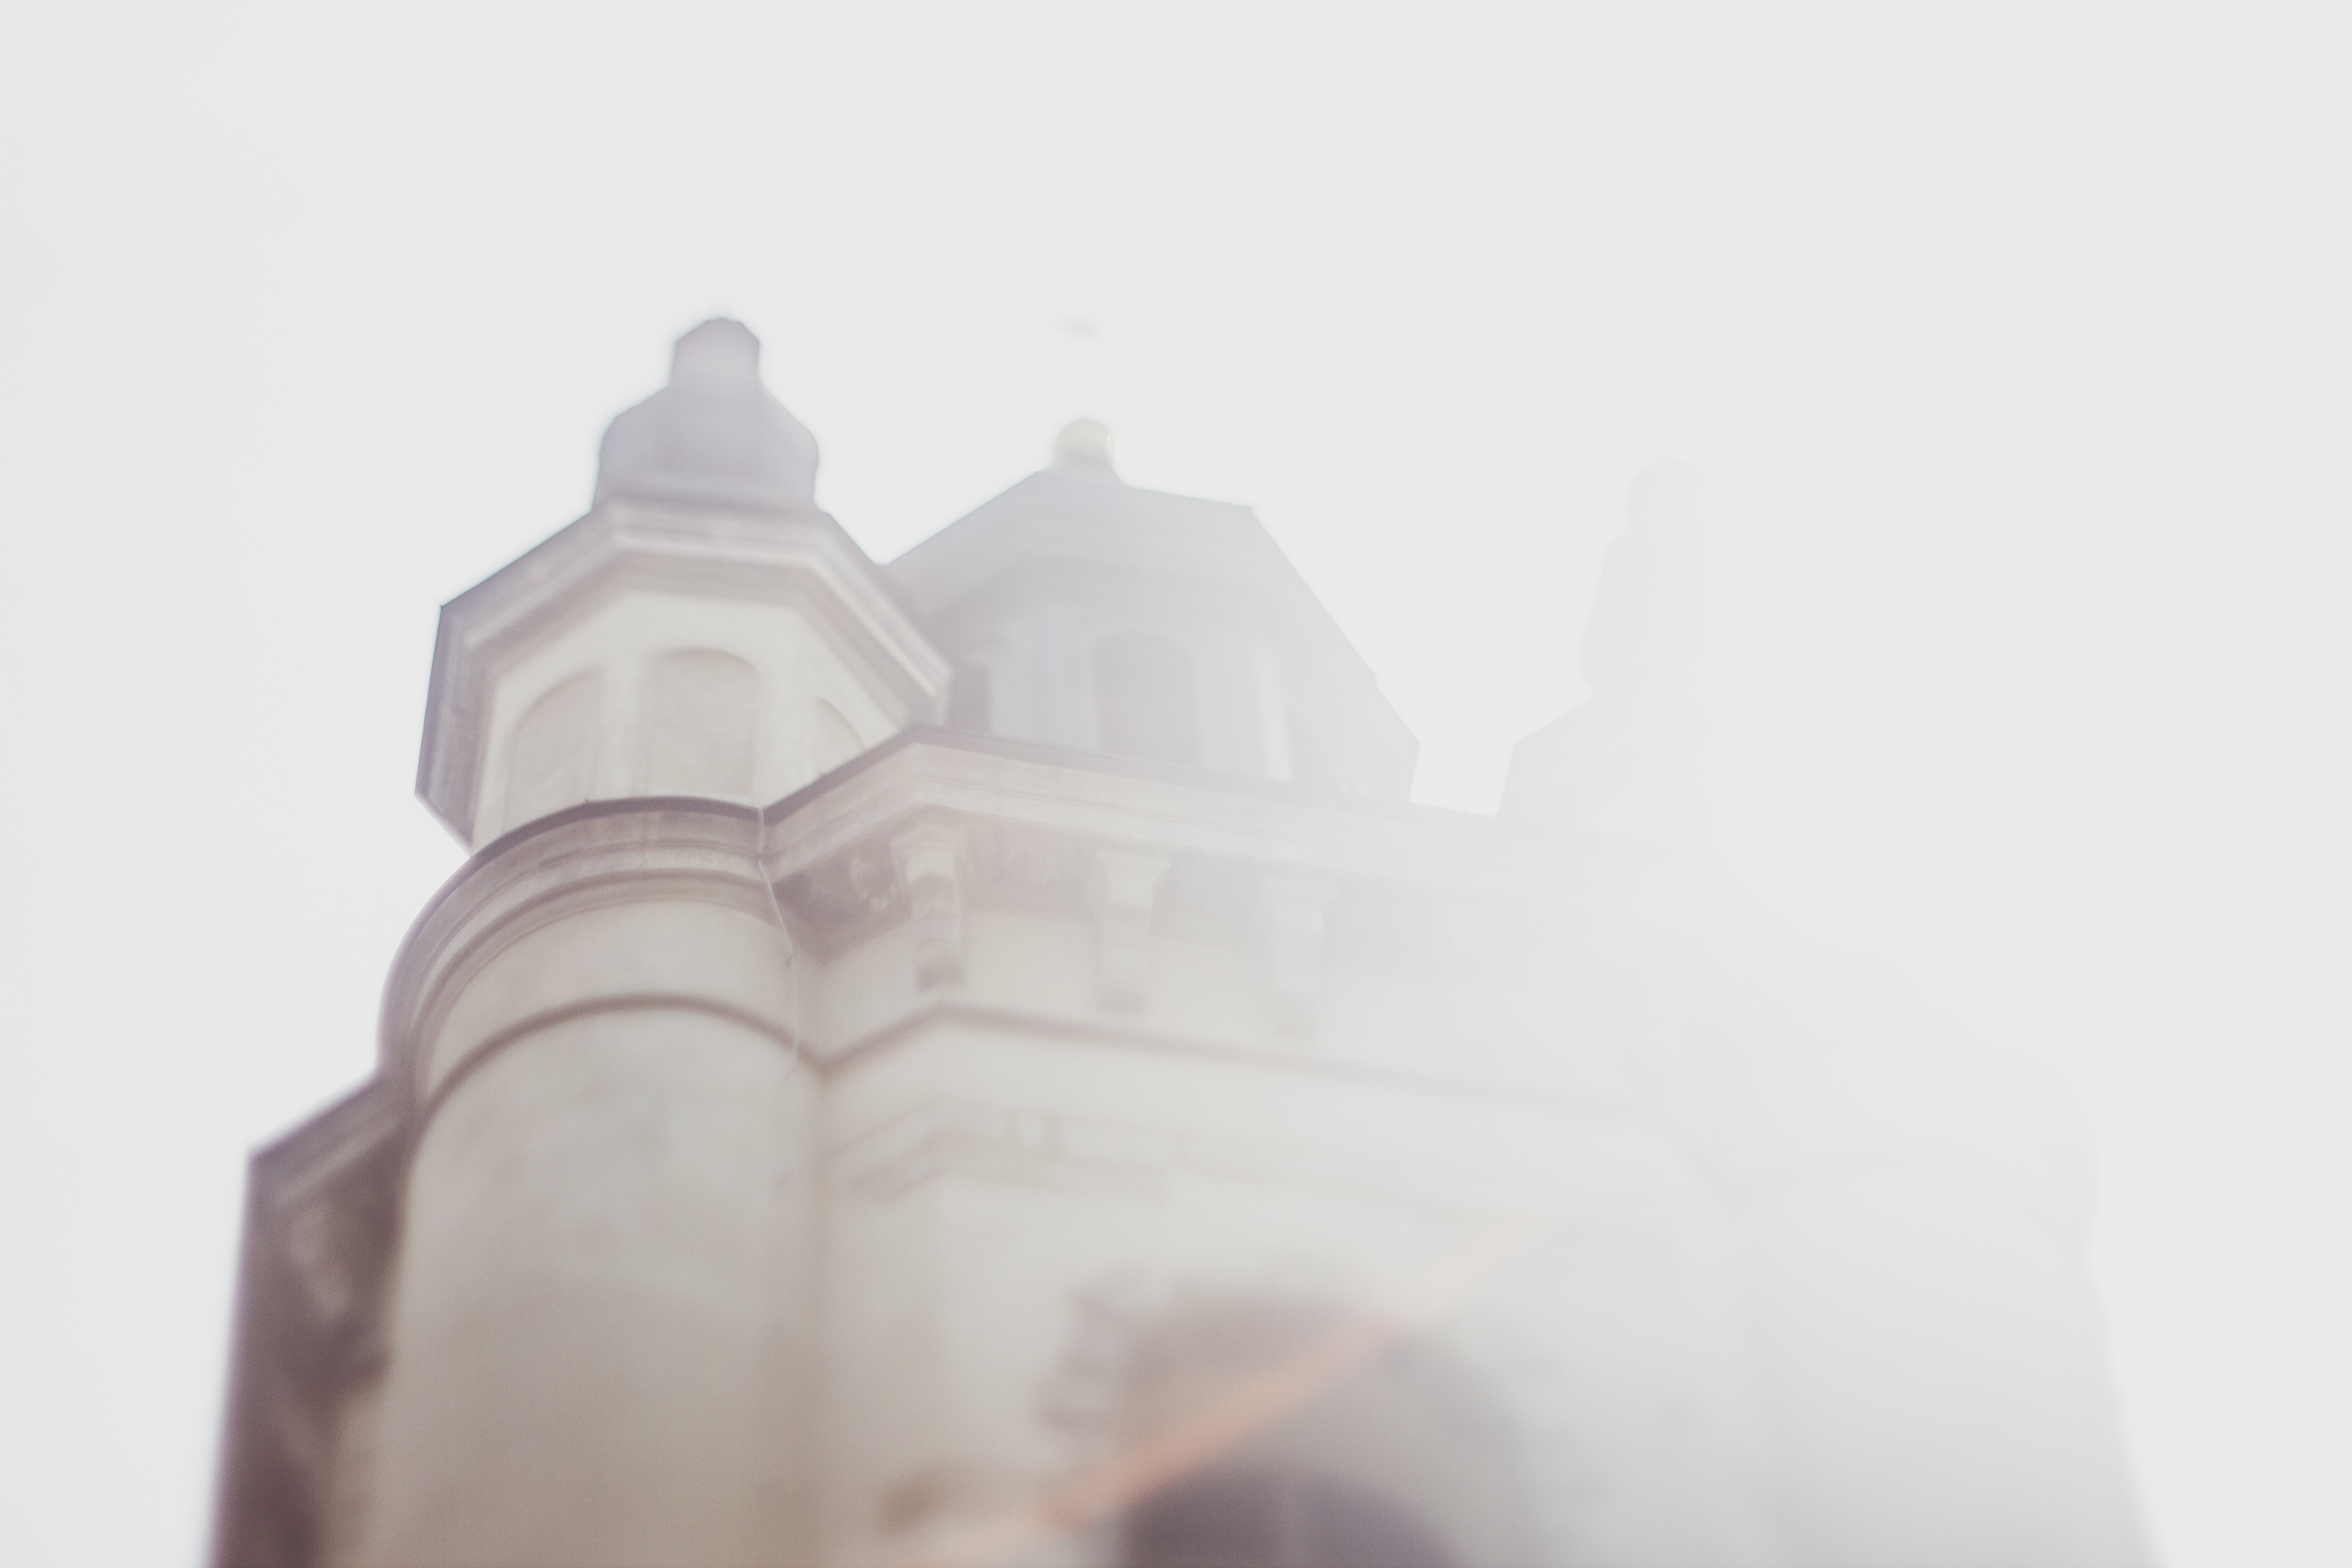
snow, fog, white, photography, weather, temple, shape, atmospheric phenomenon